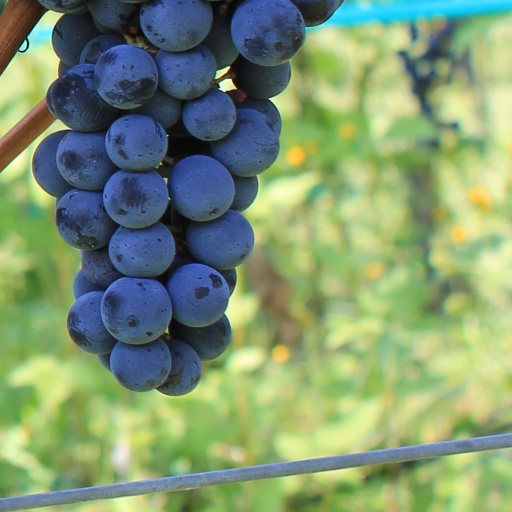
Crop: grape